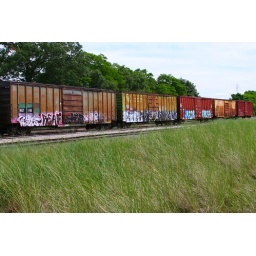
Spotted these box cars covered in graffiti. Just so you know...I love to photograph things covered in graffiti. Manistee, Michigan